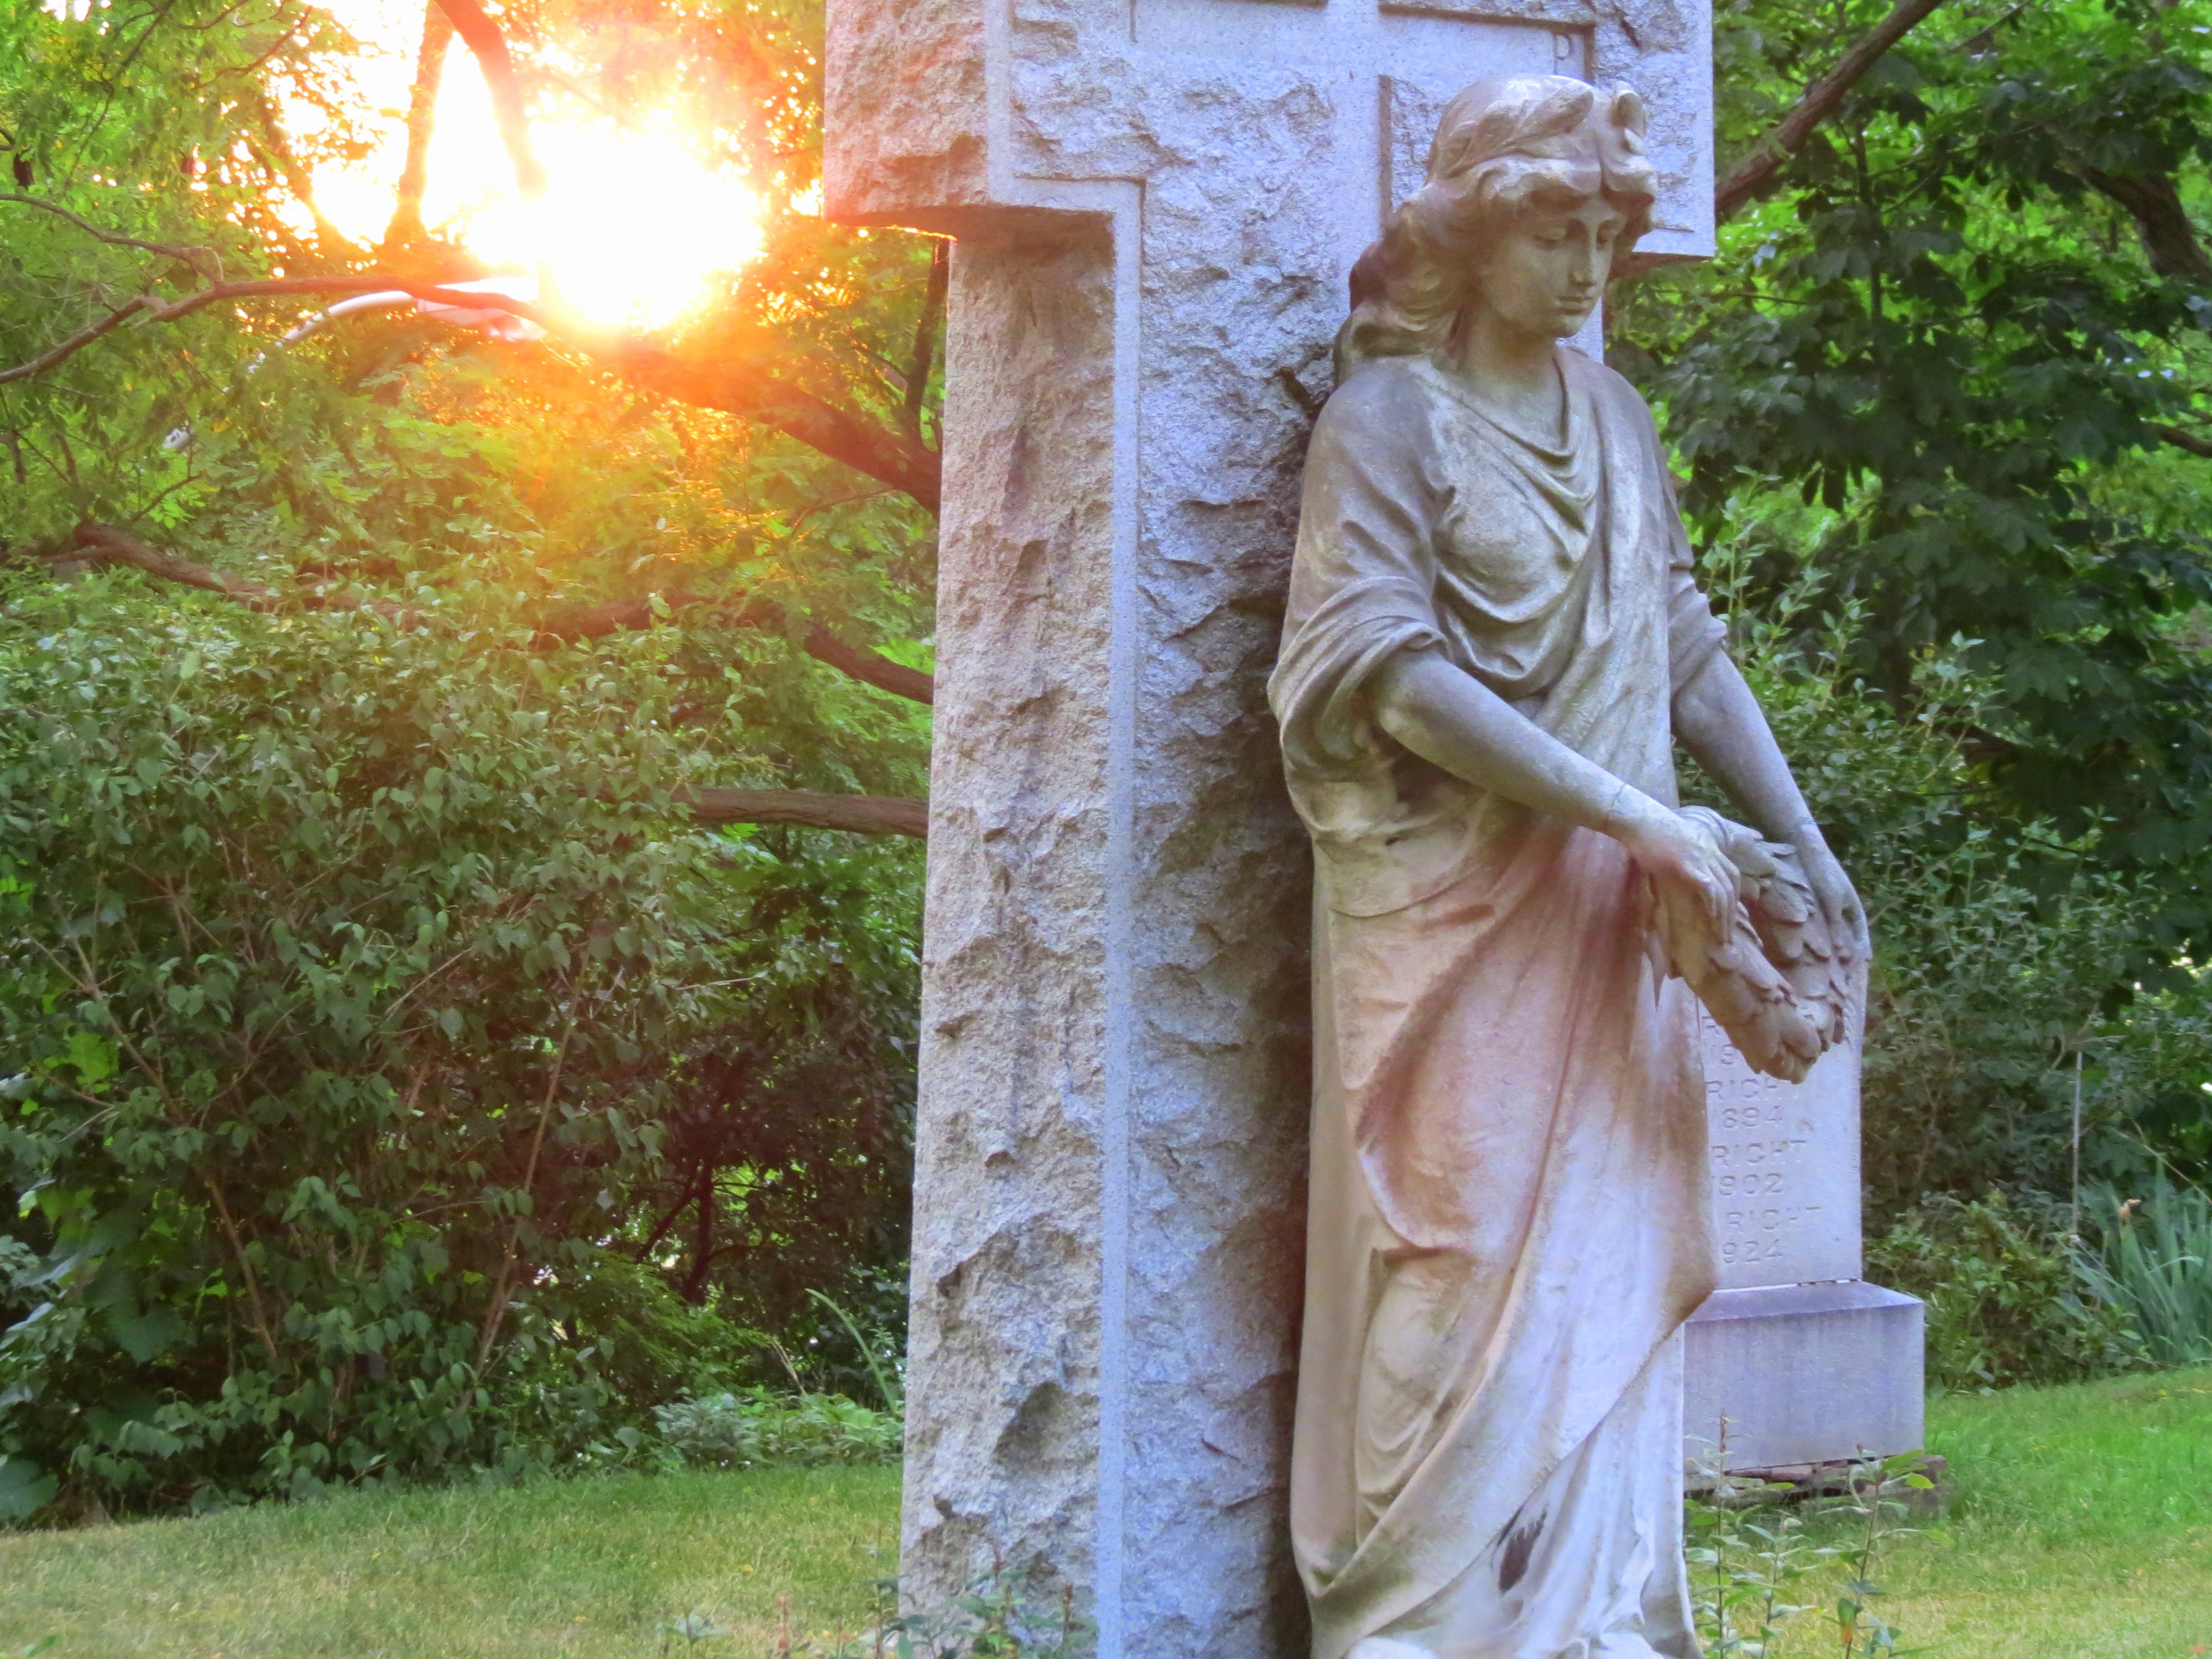
creative, structure, sun, stone, monument, statue, construction, artistic, cross, cemetery, artwork, sculpture, angel, art, creativity, design, temple, stonework